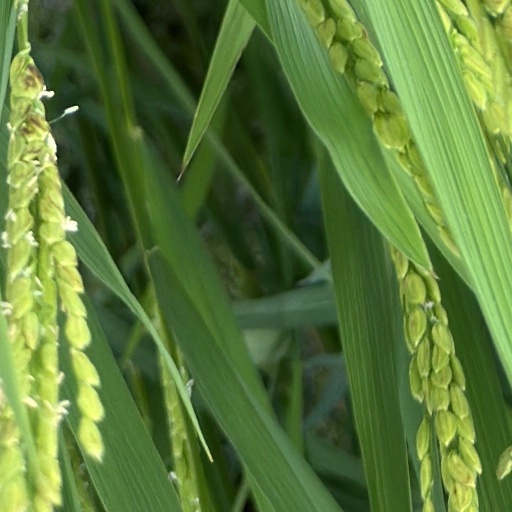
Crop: rice